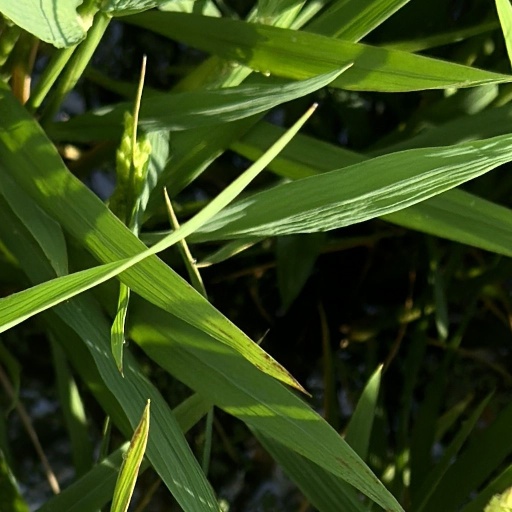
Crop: rice